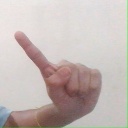
अक्षर: ए